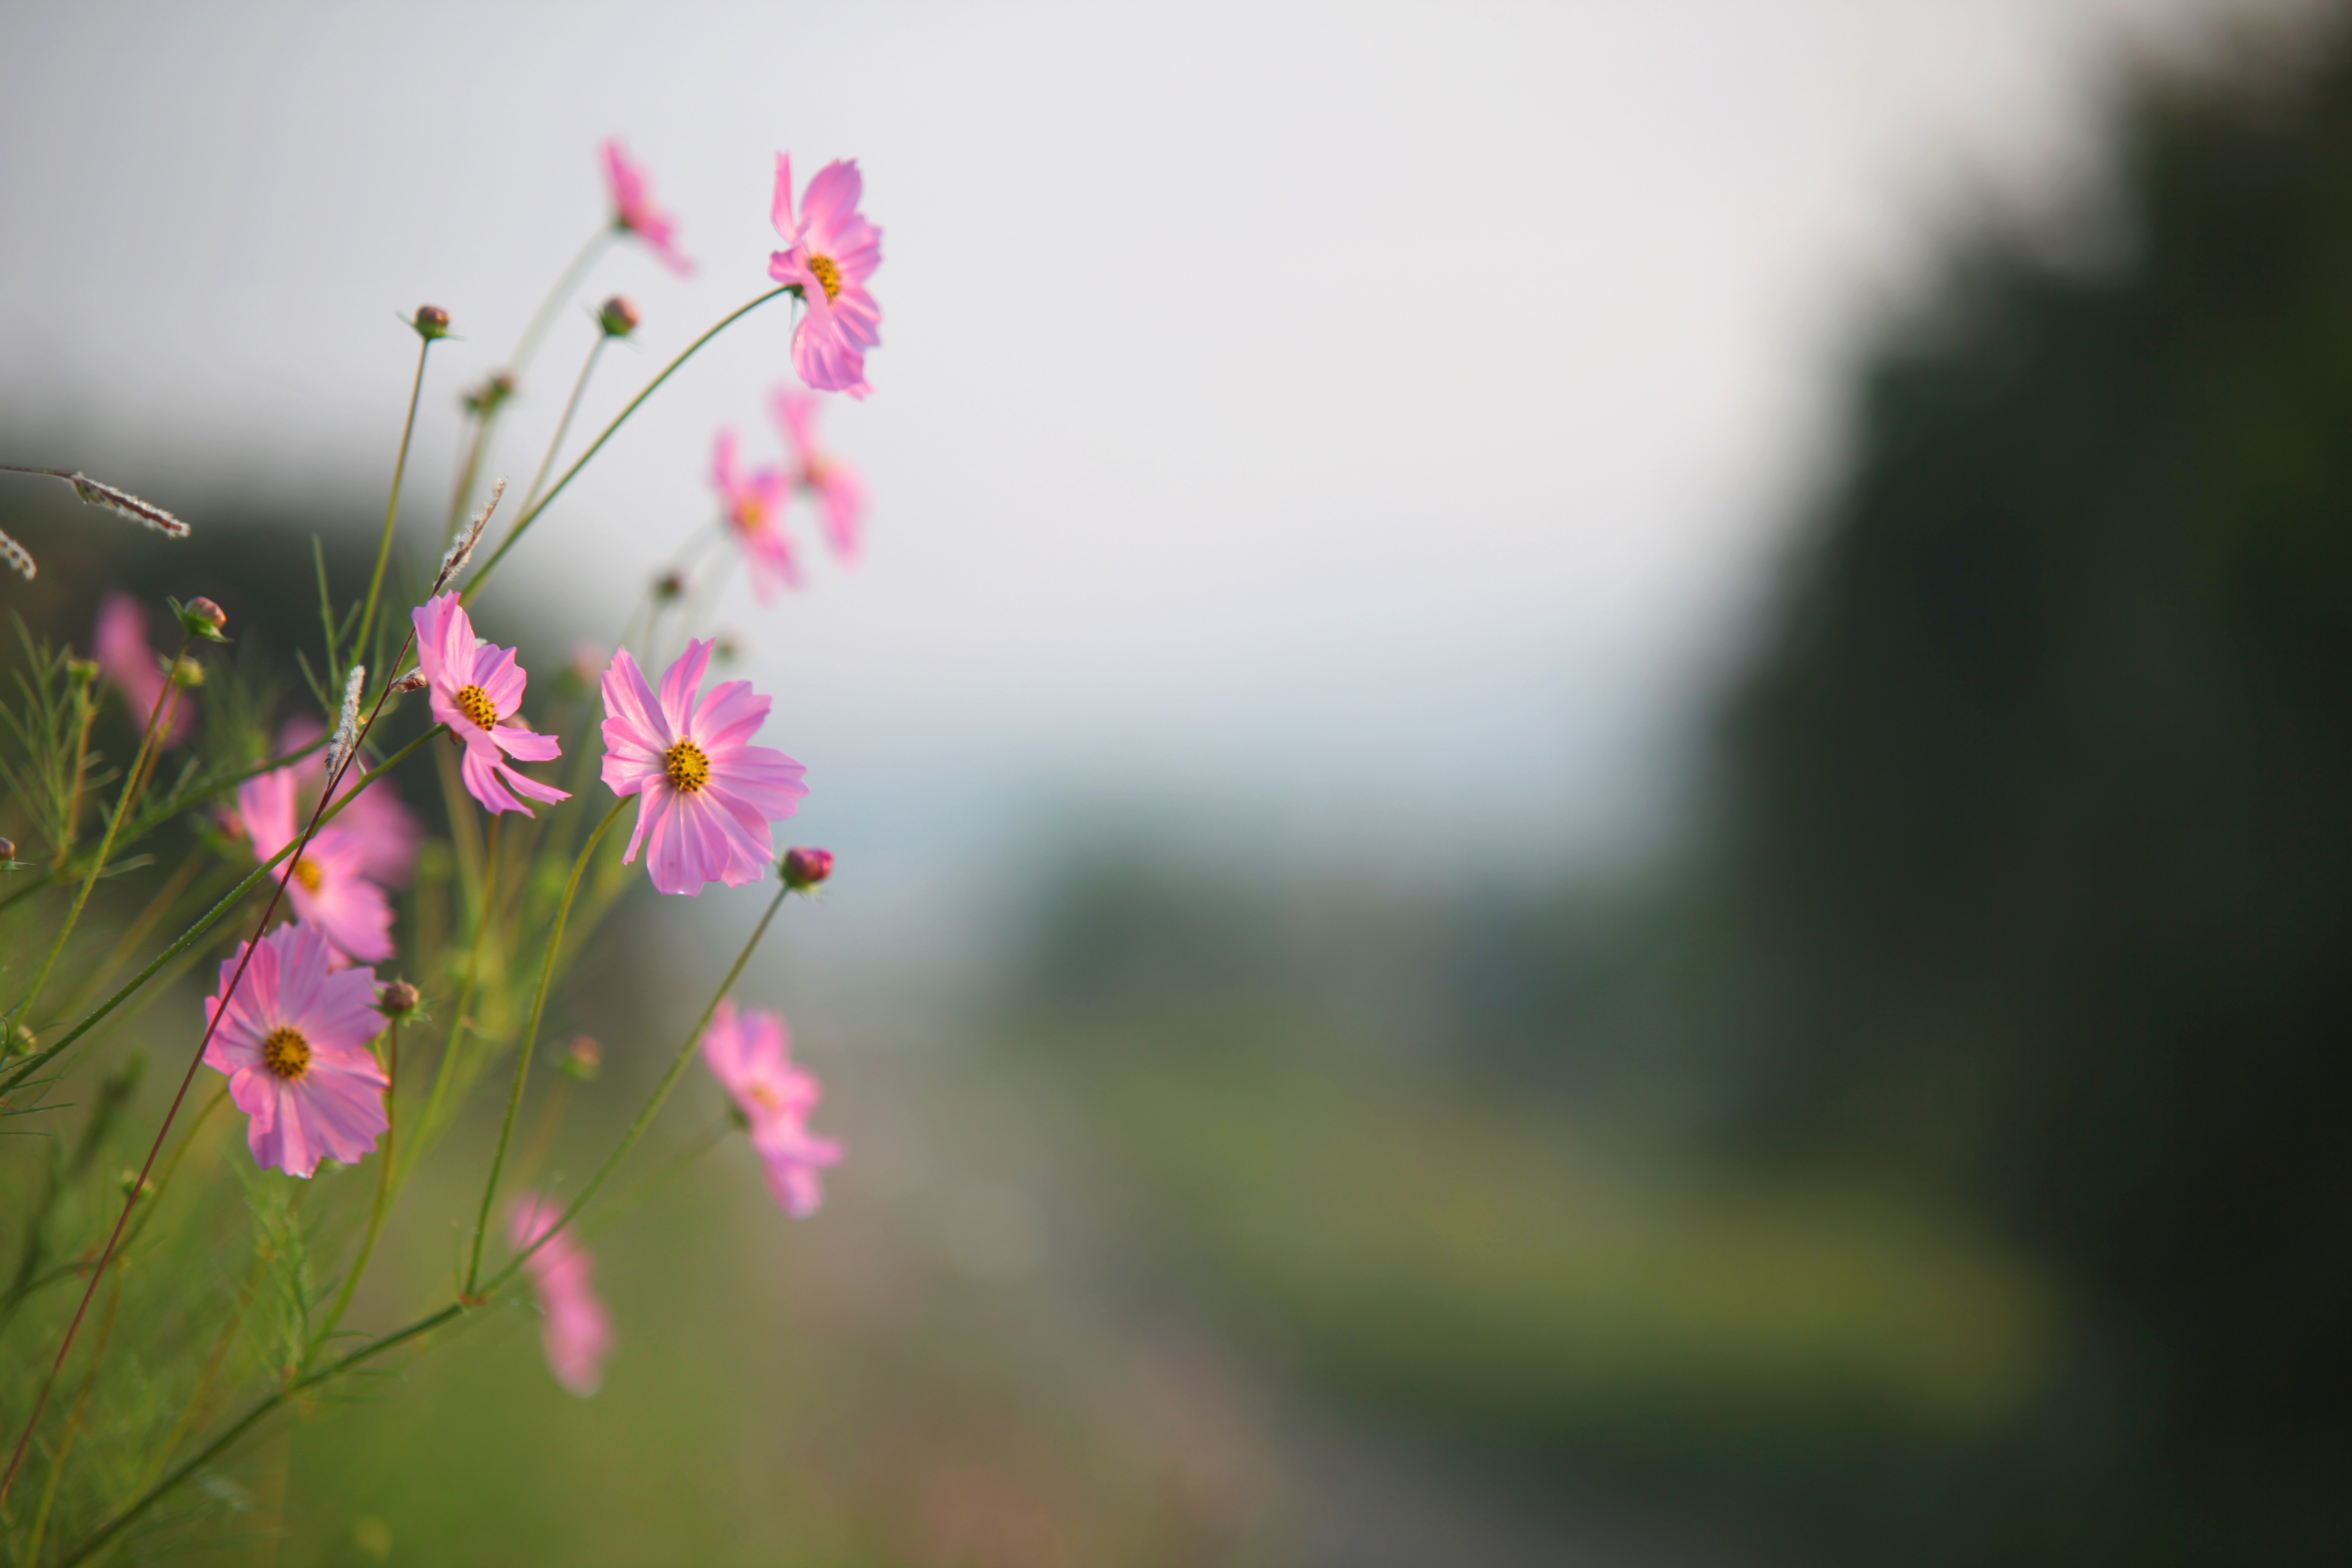
branch, blossom, plant, sky, sunlight, morning, leaf, flower, petal, spring, pink, flora, cherry blossom, twig, wildflower, close up, macro photography, plant stem, computer wallpaper